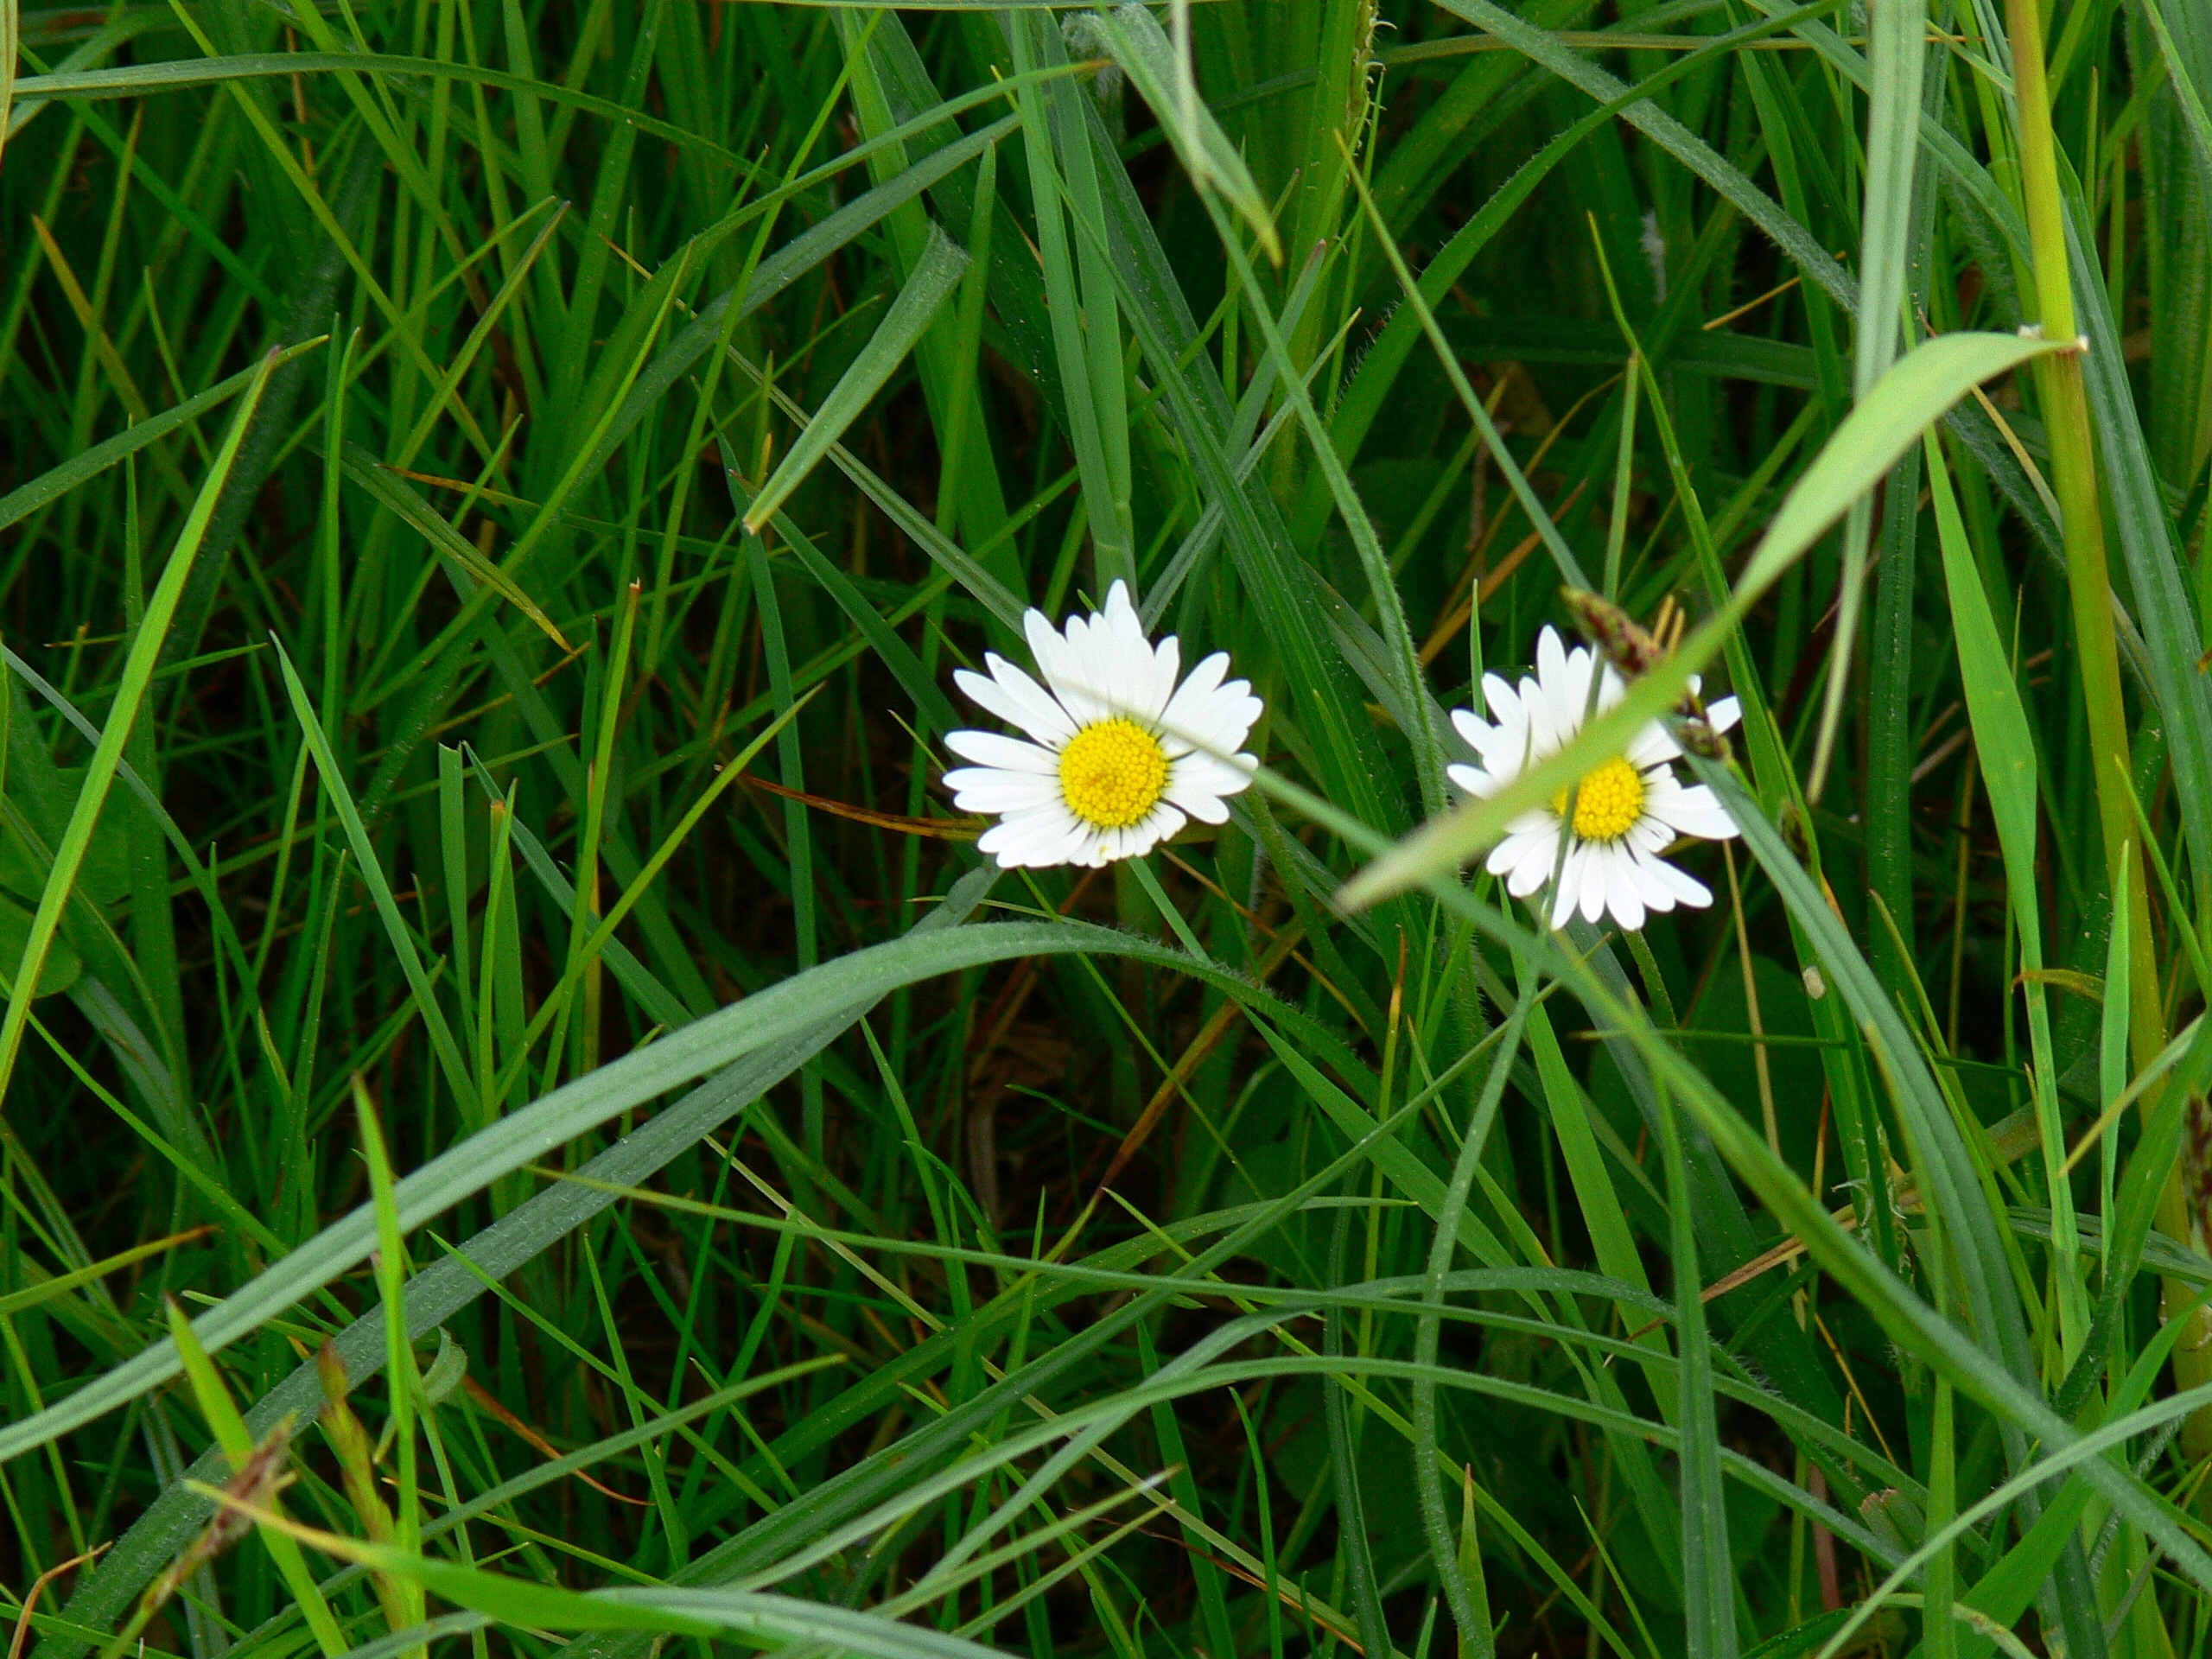
nature, grass, plant, field, lawn, meadow, prairie, flower, daisy, green, botany, flora, wildflower, flowers, pointed flower, macro photography, flowering plant, daisy family, oxeye daisy, grass family, land plant